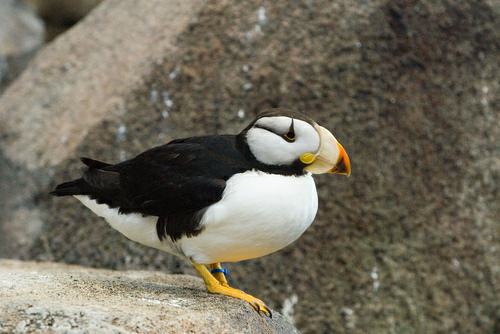
A photo of a horned puffin